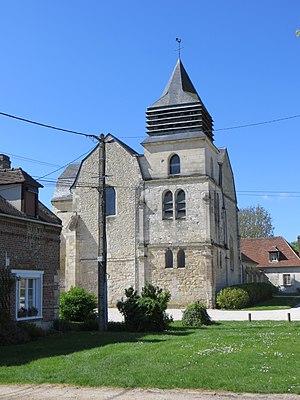
Vue générale de l'église
Arsy est une commune française située dans le département de l'Oise en région Hauts-de-France. Ses habitants sont appelés les Arsiens.